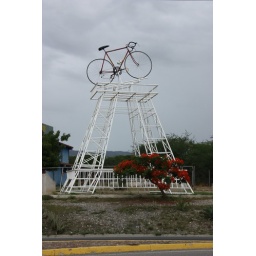
road bike statue in Quibo near El Tocuyo, Venezuela